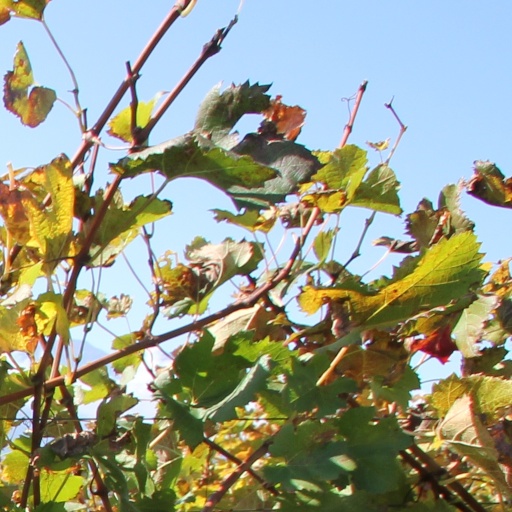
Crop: grape